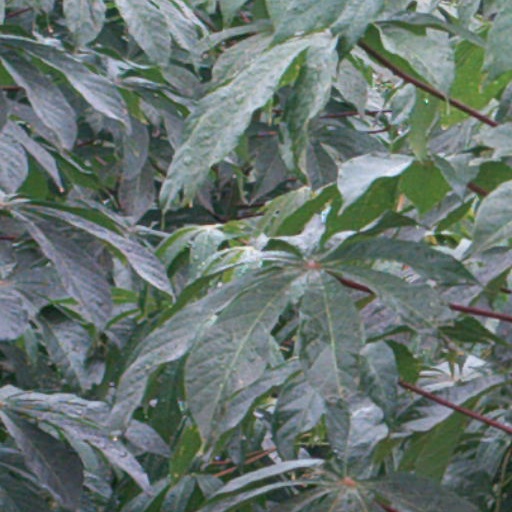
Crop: cassava